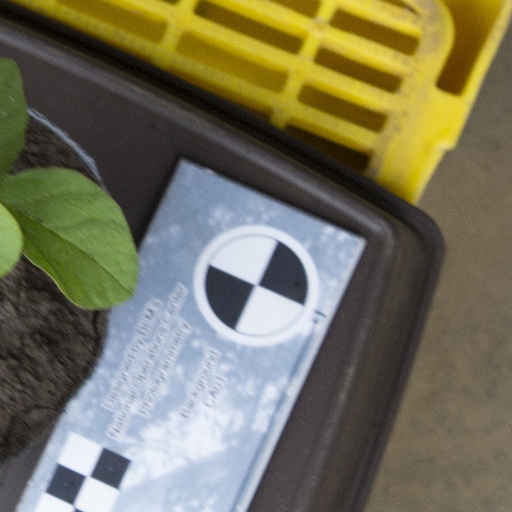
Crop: soybean